Indigenous peoples in Canada

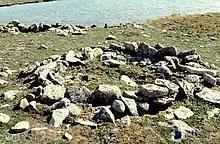
Thule site (Copper Inuit) near the waters of Cambridge Bay (Victoria Island)

By 7,000–5000 BCE (9,000–7,000 years ago) the west coast of Canada saw various cultures who organized themselves around salmon fishing. The Nuu-chah-nulth of Vancouver Island began whaling with advanced long spears at about this time. The Maritime Archaic is one group of North America's Archaic culture of sea-mammal hunters in the subarctic. They prospered from approximately 7,000 BCE–1,500 BCE (9,000–3,500 years ago) along the Atlantic Coast of North America. Their settlements included longhouses and boat-topped temporary or seasonal houses. They engaged in long-distance trade, using as currency white chert, a rock quarried from northern Labrador to Maine. The Pre-Columbian culture, whose members were called Red Paint People, is indigenous to the New England and Atlantic Canada regions of North America. The culture flourished between 3,000 BCE – 1,000 BCE (5,000–3,000 years ago) and was named after their burial ceremonies, which used large quantities of red ochre to cover bodies and grave goods.